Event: Nepal Earthquake
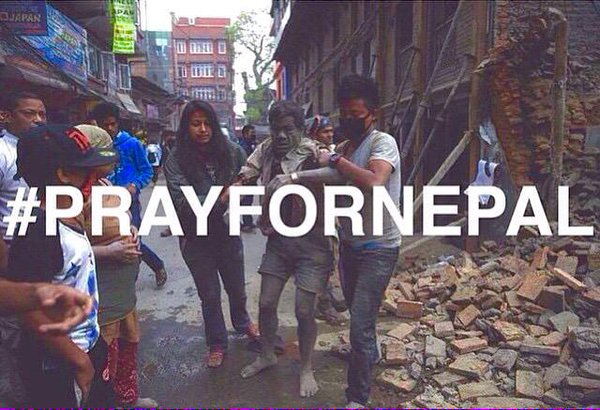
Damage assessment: no_damage